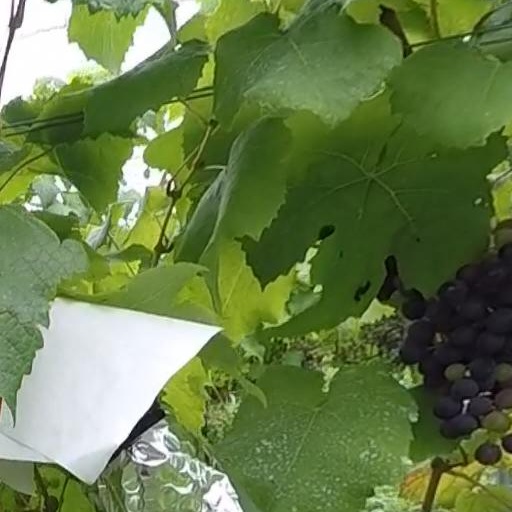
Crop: grape